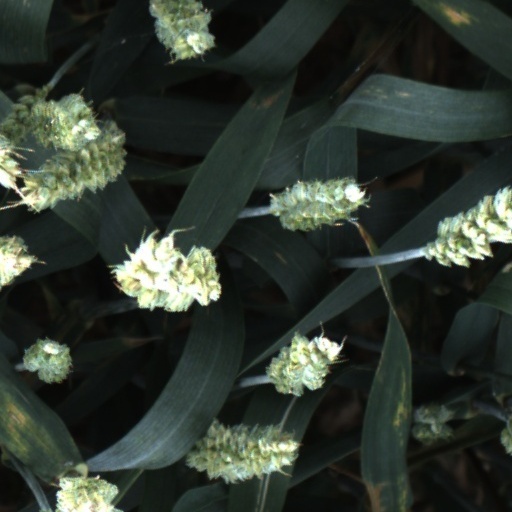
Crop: wheat